Paramaribo

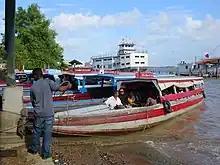
Small ferries take passengers across the Suriname River from Paramaribo to the Commewijne District

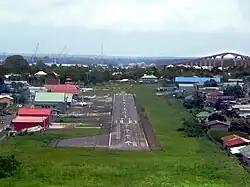
Zorg en Hoop Airport is one of Suriname's two international airports

Paramaribo is the business and financial centre of Suriname. Even though the capital city does not produce significant goods itself, almost all revenues from the country's main export products gold, oil, bauxite, rice, and tropical wood are channeled through its institutions. All banks, insurance corporations and other financial and commercial companies are headquartered in Paramaribo. Around 75 percent of Suriname's GDP is consumed in Paramaribo.